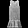
Label: Dress